Court uniform and dress in the Ottoman Empire

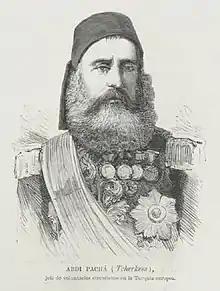
Cerkez Abdi Pasha in court dress (1875)

After the French military mission in 1796, French practices became very popular within Ottoman society. After the creation of the first cabinet, Mahmud II ordered several bureaucrats to the courts of France and other nations around the globe to observe not only clothing but also innovated institutions, which were acceptable for that era. The first new court uniforms were worn around 1839, the time of the sultan's death. His son Abdulmejid I succeeded him and French-style court uniform and dress were officially set. European-style clothing was also popular among the upper class, as redingotes, jackets, waistcoats, frock coats, ties, sharp-pointed and high-heeled shoes were not unusual during the Tanzimat modernization period.